HMS Blenheim (1890)

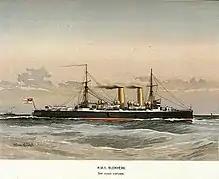
HMS "Blenheim", a print by William Mitchell

The then Canadian Prime Minister, Sir John Thompson, died in England just after being sworn in as a member of Queen Victoria's Privy Council in December 1894: he was repatriated to Halifax, Nova Scotia on "Blenheim", which was painted black for the occasion.